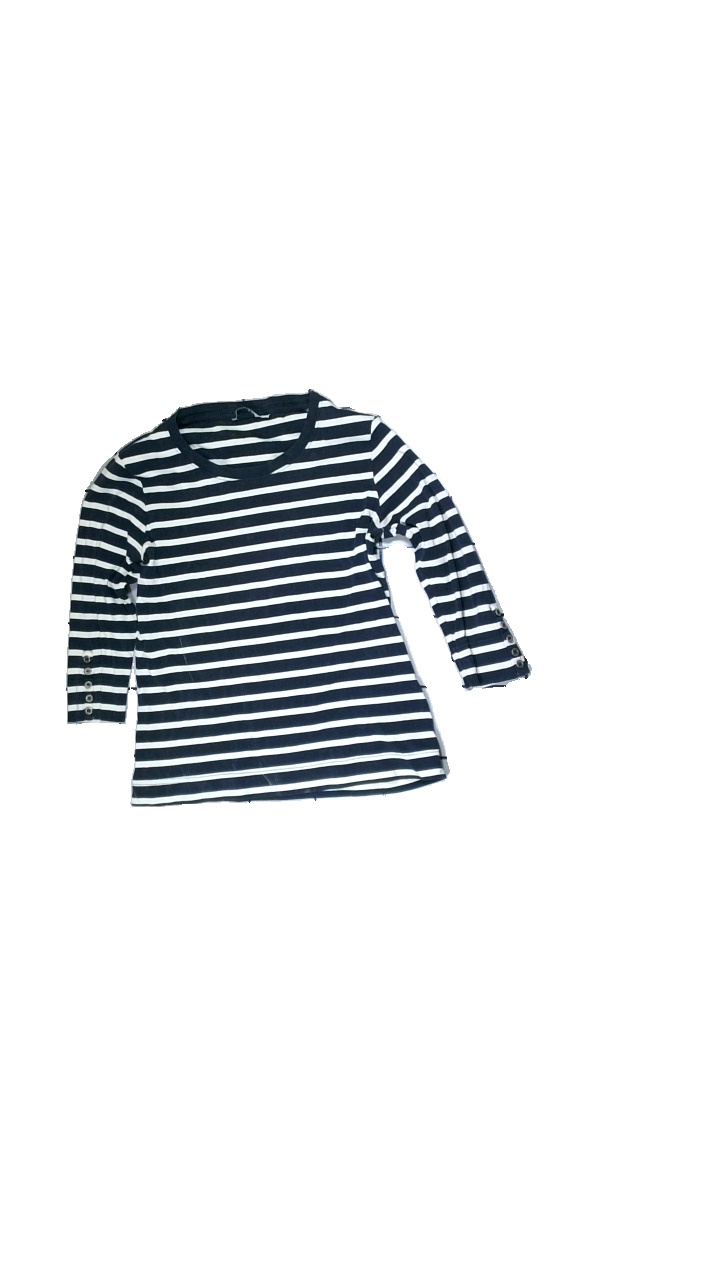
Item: Top (Ladies)
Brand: Basic U
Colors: Blue, White
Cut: Regular
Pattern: Striped
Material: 100% cotton
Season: Spring
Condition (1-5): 2
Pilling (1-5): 4
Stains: Minor
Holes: Minor
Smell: Minor
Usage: Export
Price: <50